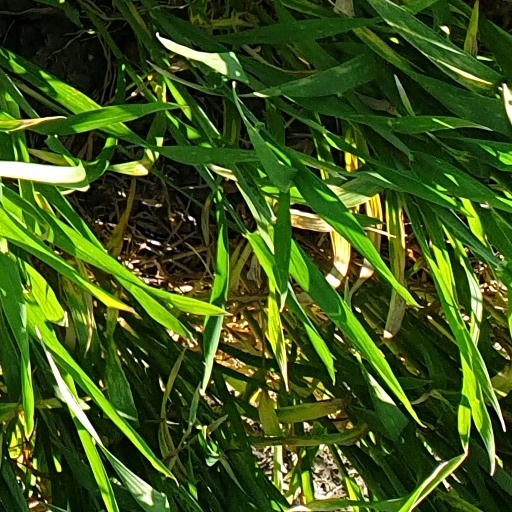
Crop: wheat